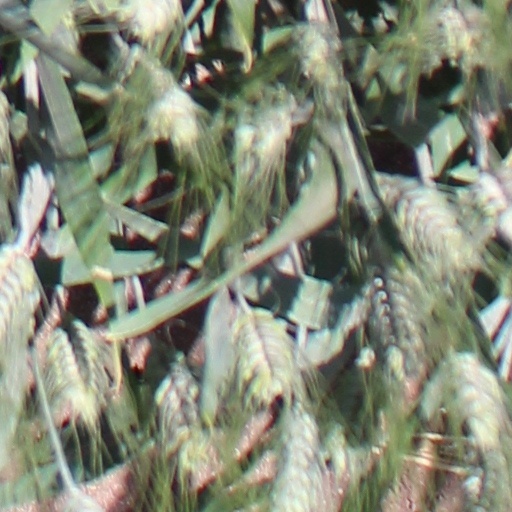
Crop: wheat